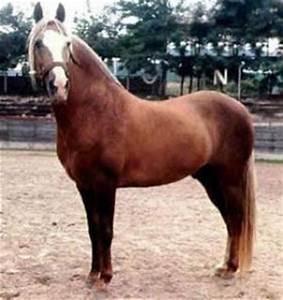
horse